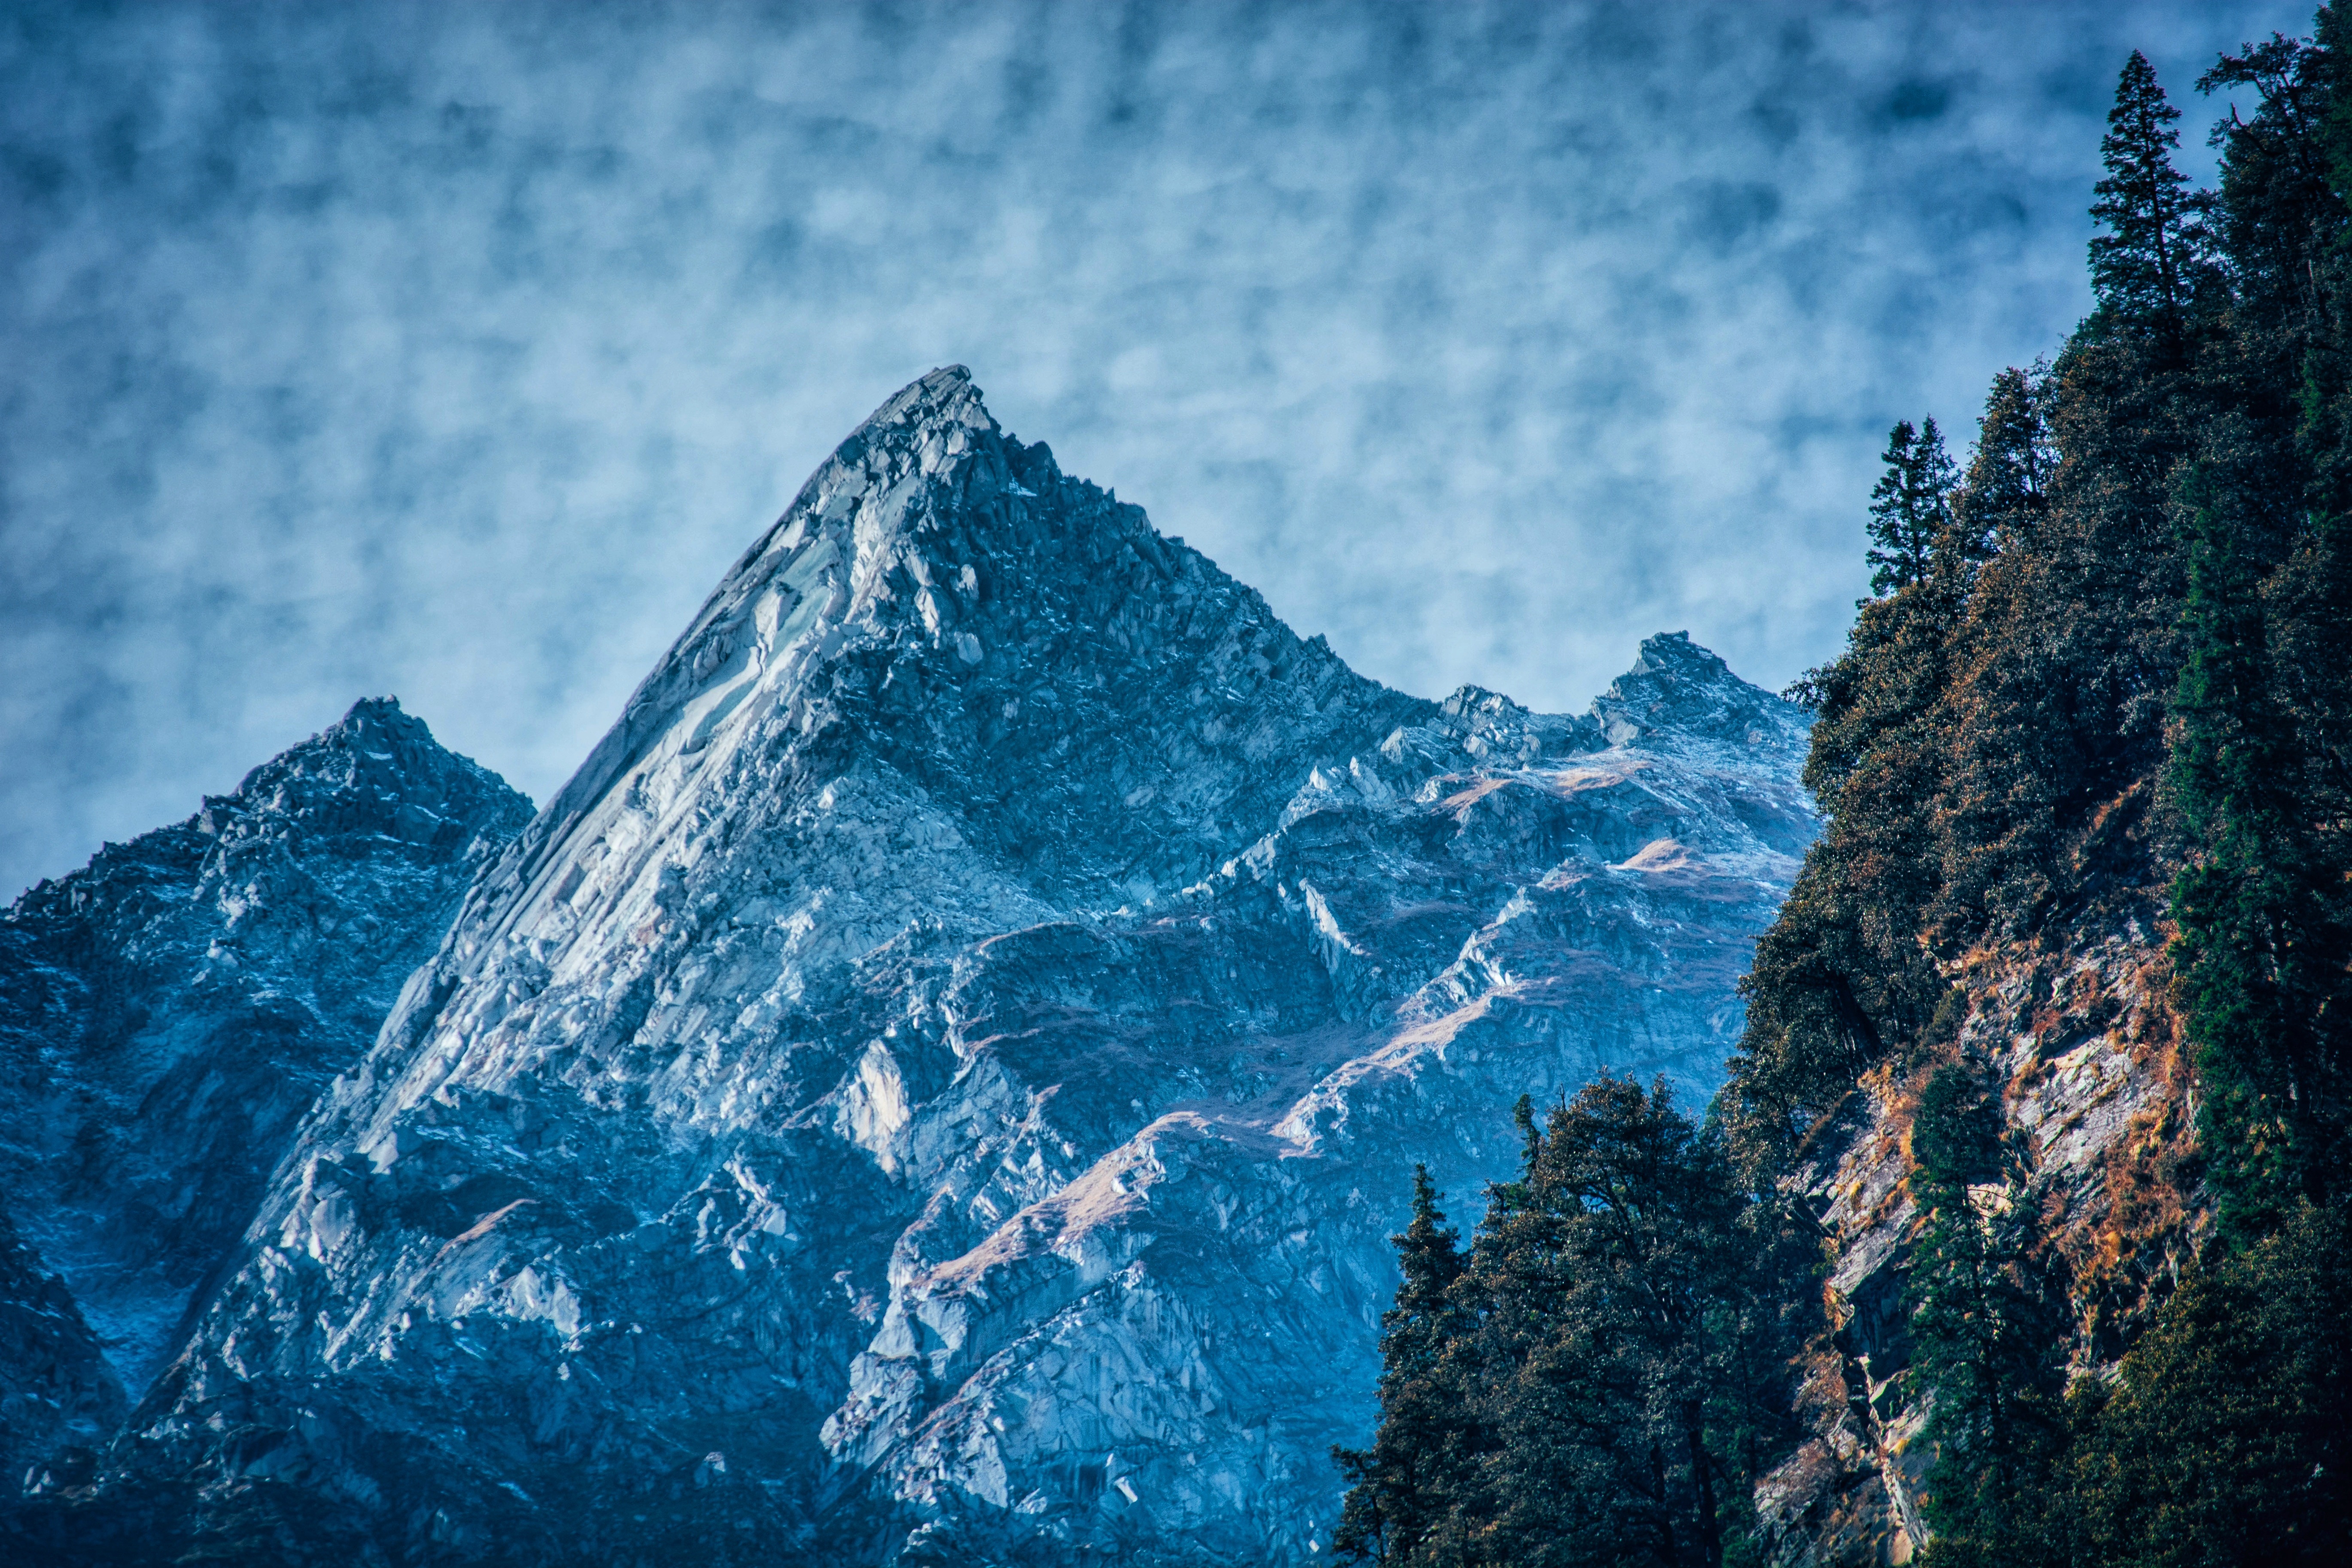
landscape, tree, nature, outdoor, rock, wilderness, mountain, snow, winter, cloud, sky, atmosphere, peak, mountain range, travel, ice, trek, scenic, scenery, terrain, mountain top, national park, ridge, summit, massif, cool, mountains, alps, chill, quiet, cirque, top, backdrop, freezing, himalayas, manali, early morning, mountainous landforms, computer wallpaper, glacial landform, mount scenery